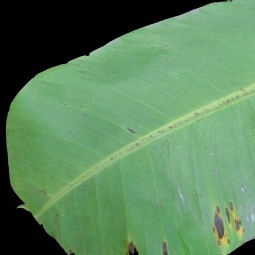
Label: Potassium